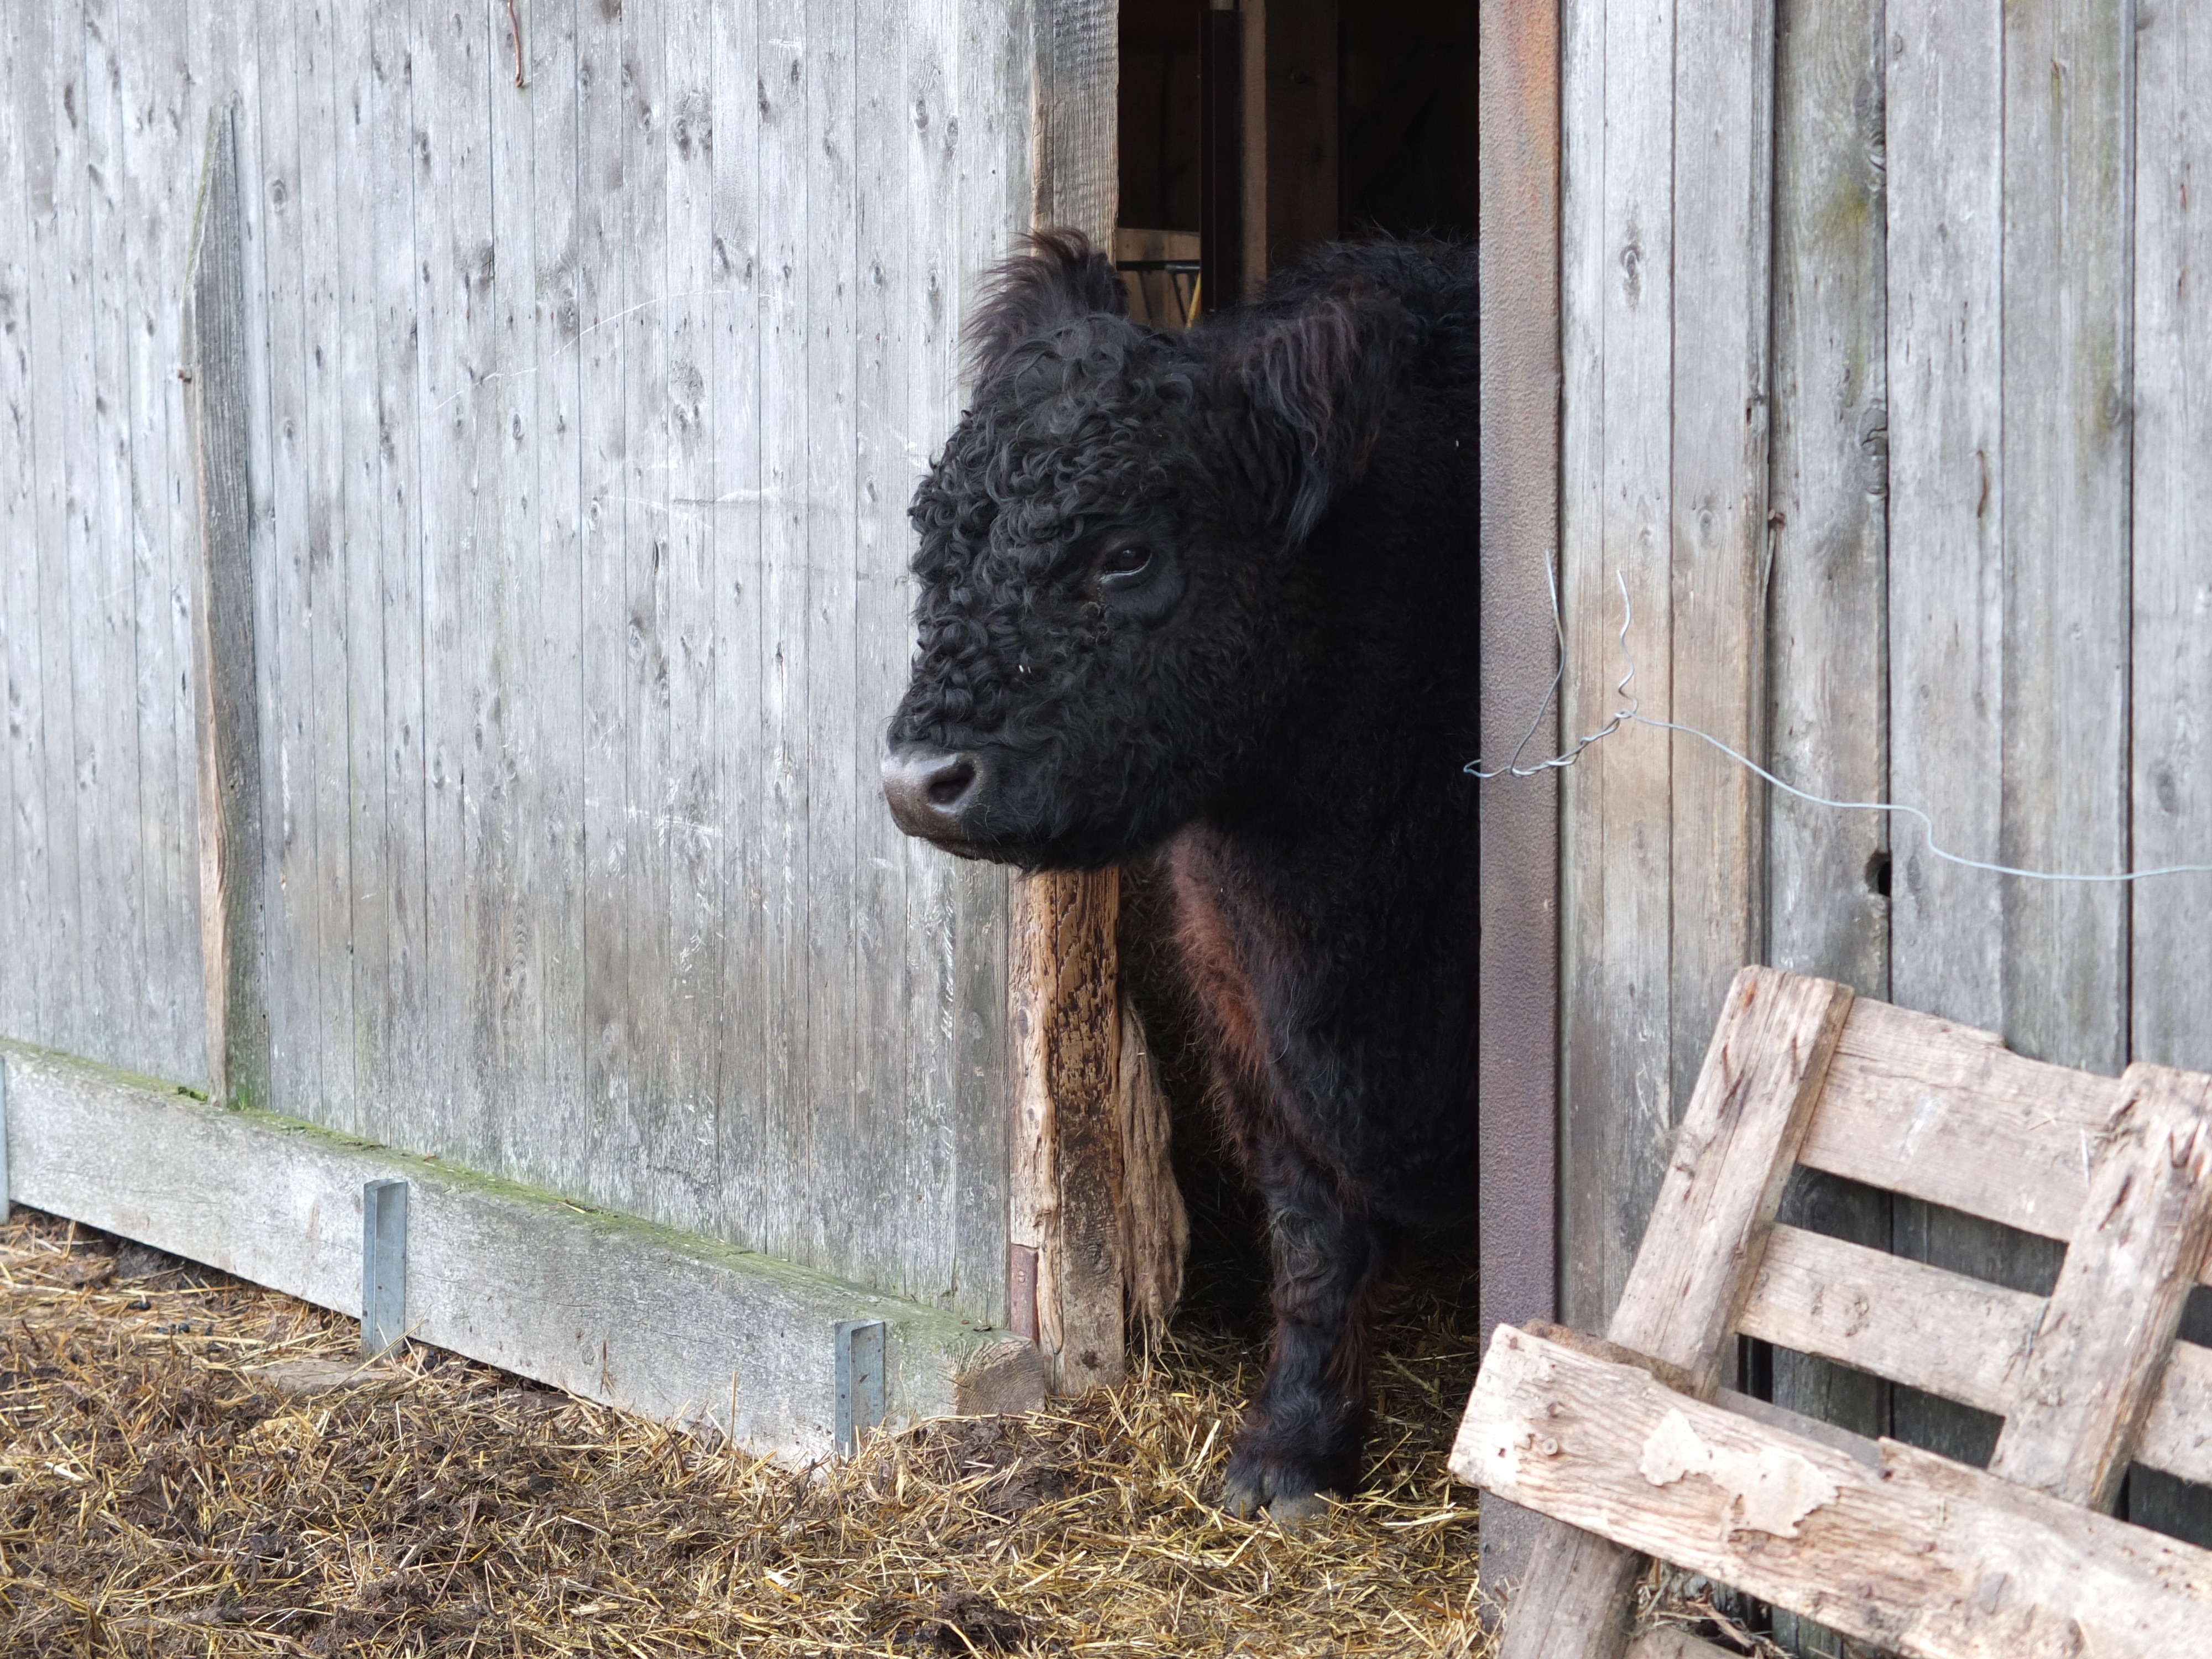
hair, zoo, fur, cattle, fluffy, mammal, black, agriculture, beef, fauna, stall, animals, furry, head, galloway, galloway beef, cattle like mammal